Antoinette Brown Blackwell

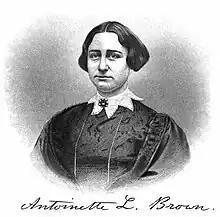

For four years, Antoinette taught school and saved enough money to cover the cost of her tuition at Oberlin College in Ohio. Supported by her parents, who believed not only in equal education for men and women, but also for blacks, she enrolled at Oberlin College in 1846. At the college, she completed the literary course and received her literary degree in 1847, the prescribed course for women students. She spent her vacations in teaching and in the study of Hebrew and Greek. In 1847, after graduating with her bachelor's degree, she lobbied the college for admission to the college's theological course with its emphasis on Congregationalist ministry. The administration, opposed to the idea of a woman engaging in any kind of formal theological learning and training, eventually capitulated but with a specific set of pre-conditions: Antoinette may enroll in the courses, but she was not to receive formal recognition. Despite the stipulations made regarding her participation in the theology course, Antoinette was a prolific writer and charismatic public speaker. Her exegesis on the writings of the Apostle Paul was published in the "Oberlin Quarterly Review". It is there, from a brief excerpt, that her understanding of what may now be popularly called feminist theology, takes shape as she writes: "Paul meant only to warn against 'excesses, irregularities, and unwarrantable liberties' in public worship.'" She insisted that the Bible and its various pronouncements about women were for a specific span of time and certainly not applicable to the 19th century. Even though women were not asked to do public speaking during this time Antoinette was asked to speak in Ohio and New York to speak about anti-slavery and on women's rights. In April 1860, Brown returned to Oberlin College to deliver a lecture entitled "Men and Women." Testament to Brown's oratory skills appeared in a student letter which noted, "it was an excellent lecture."